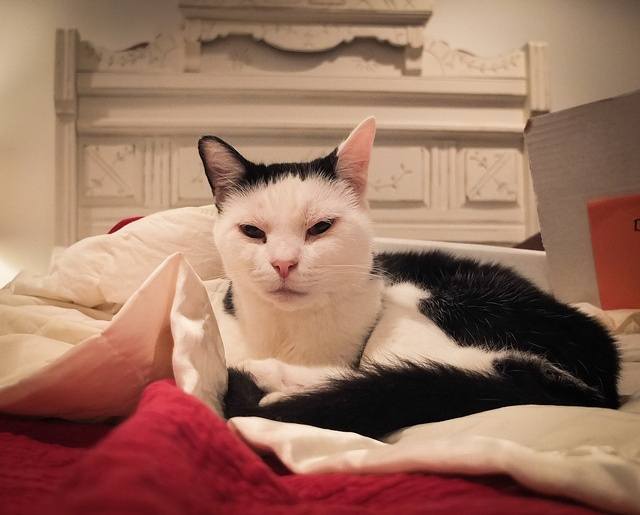
A black and white cat sitting peacefully on the bed.
A cat curled up on the covers of a bed.
A fluffy cute cat rest on top of a blanket covered bed.
A black and white cat relaxes on the bed.
A black and white cat lying on a bed.